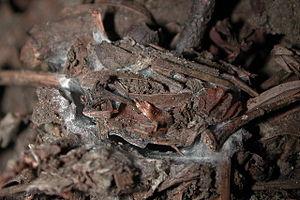
Promyrmekiaphila est un genre d'araignées mygalomorphes de la famille des Euctenizidae.